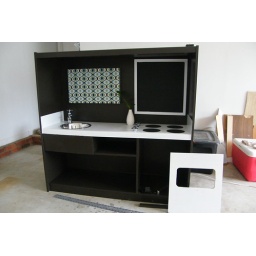
I decided this kitchen needed an oven. The door and hardware are in the works.